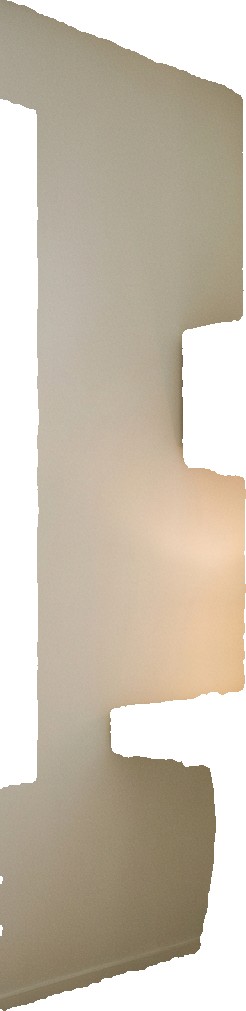
Surface category: wall